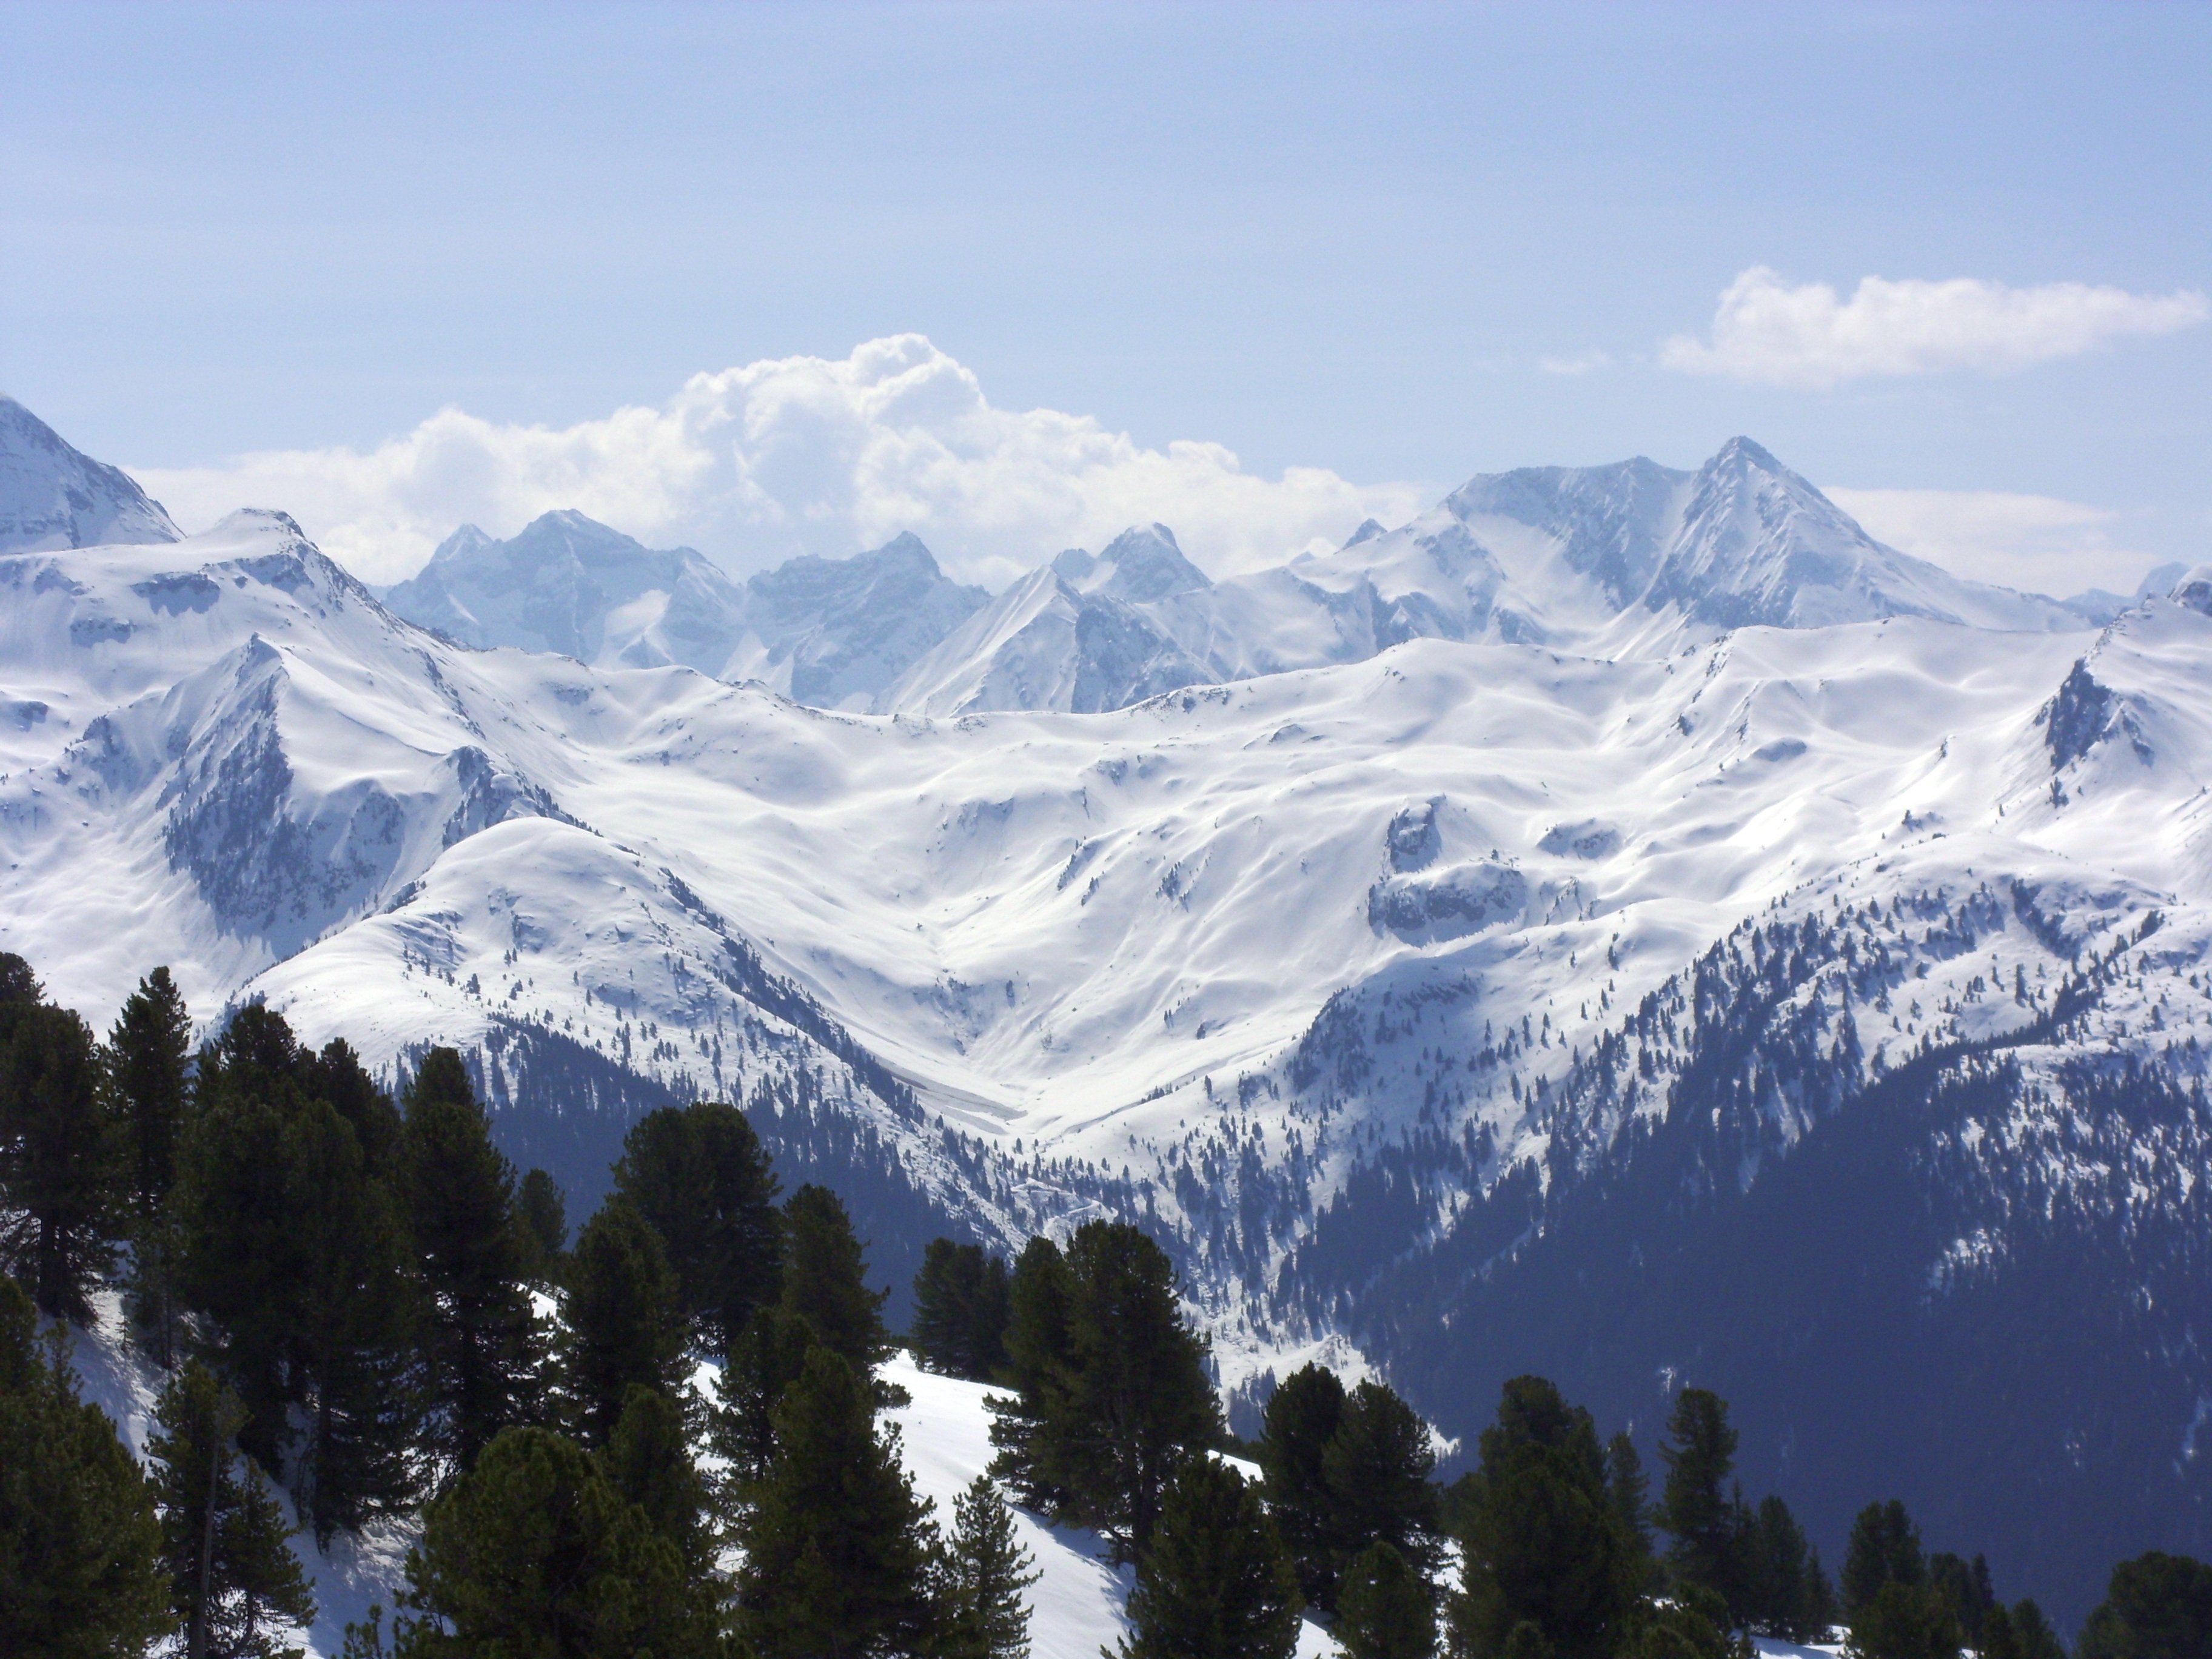
mountain, snow, winter, valley, mountain range, weather, ridge, summit, alps, plateau, cirque, piste, landform, mountain pass, geographical feature, mountainous landforms, geological phenomenon